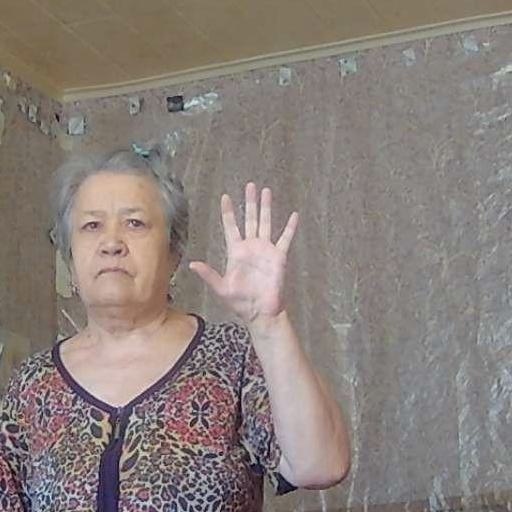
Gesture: palm